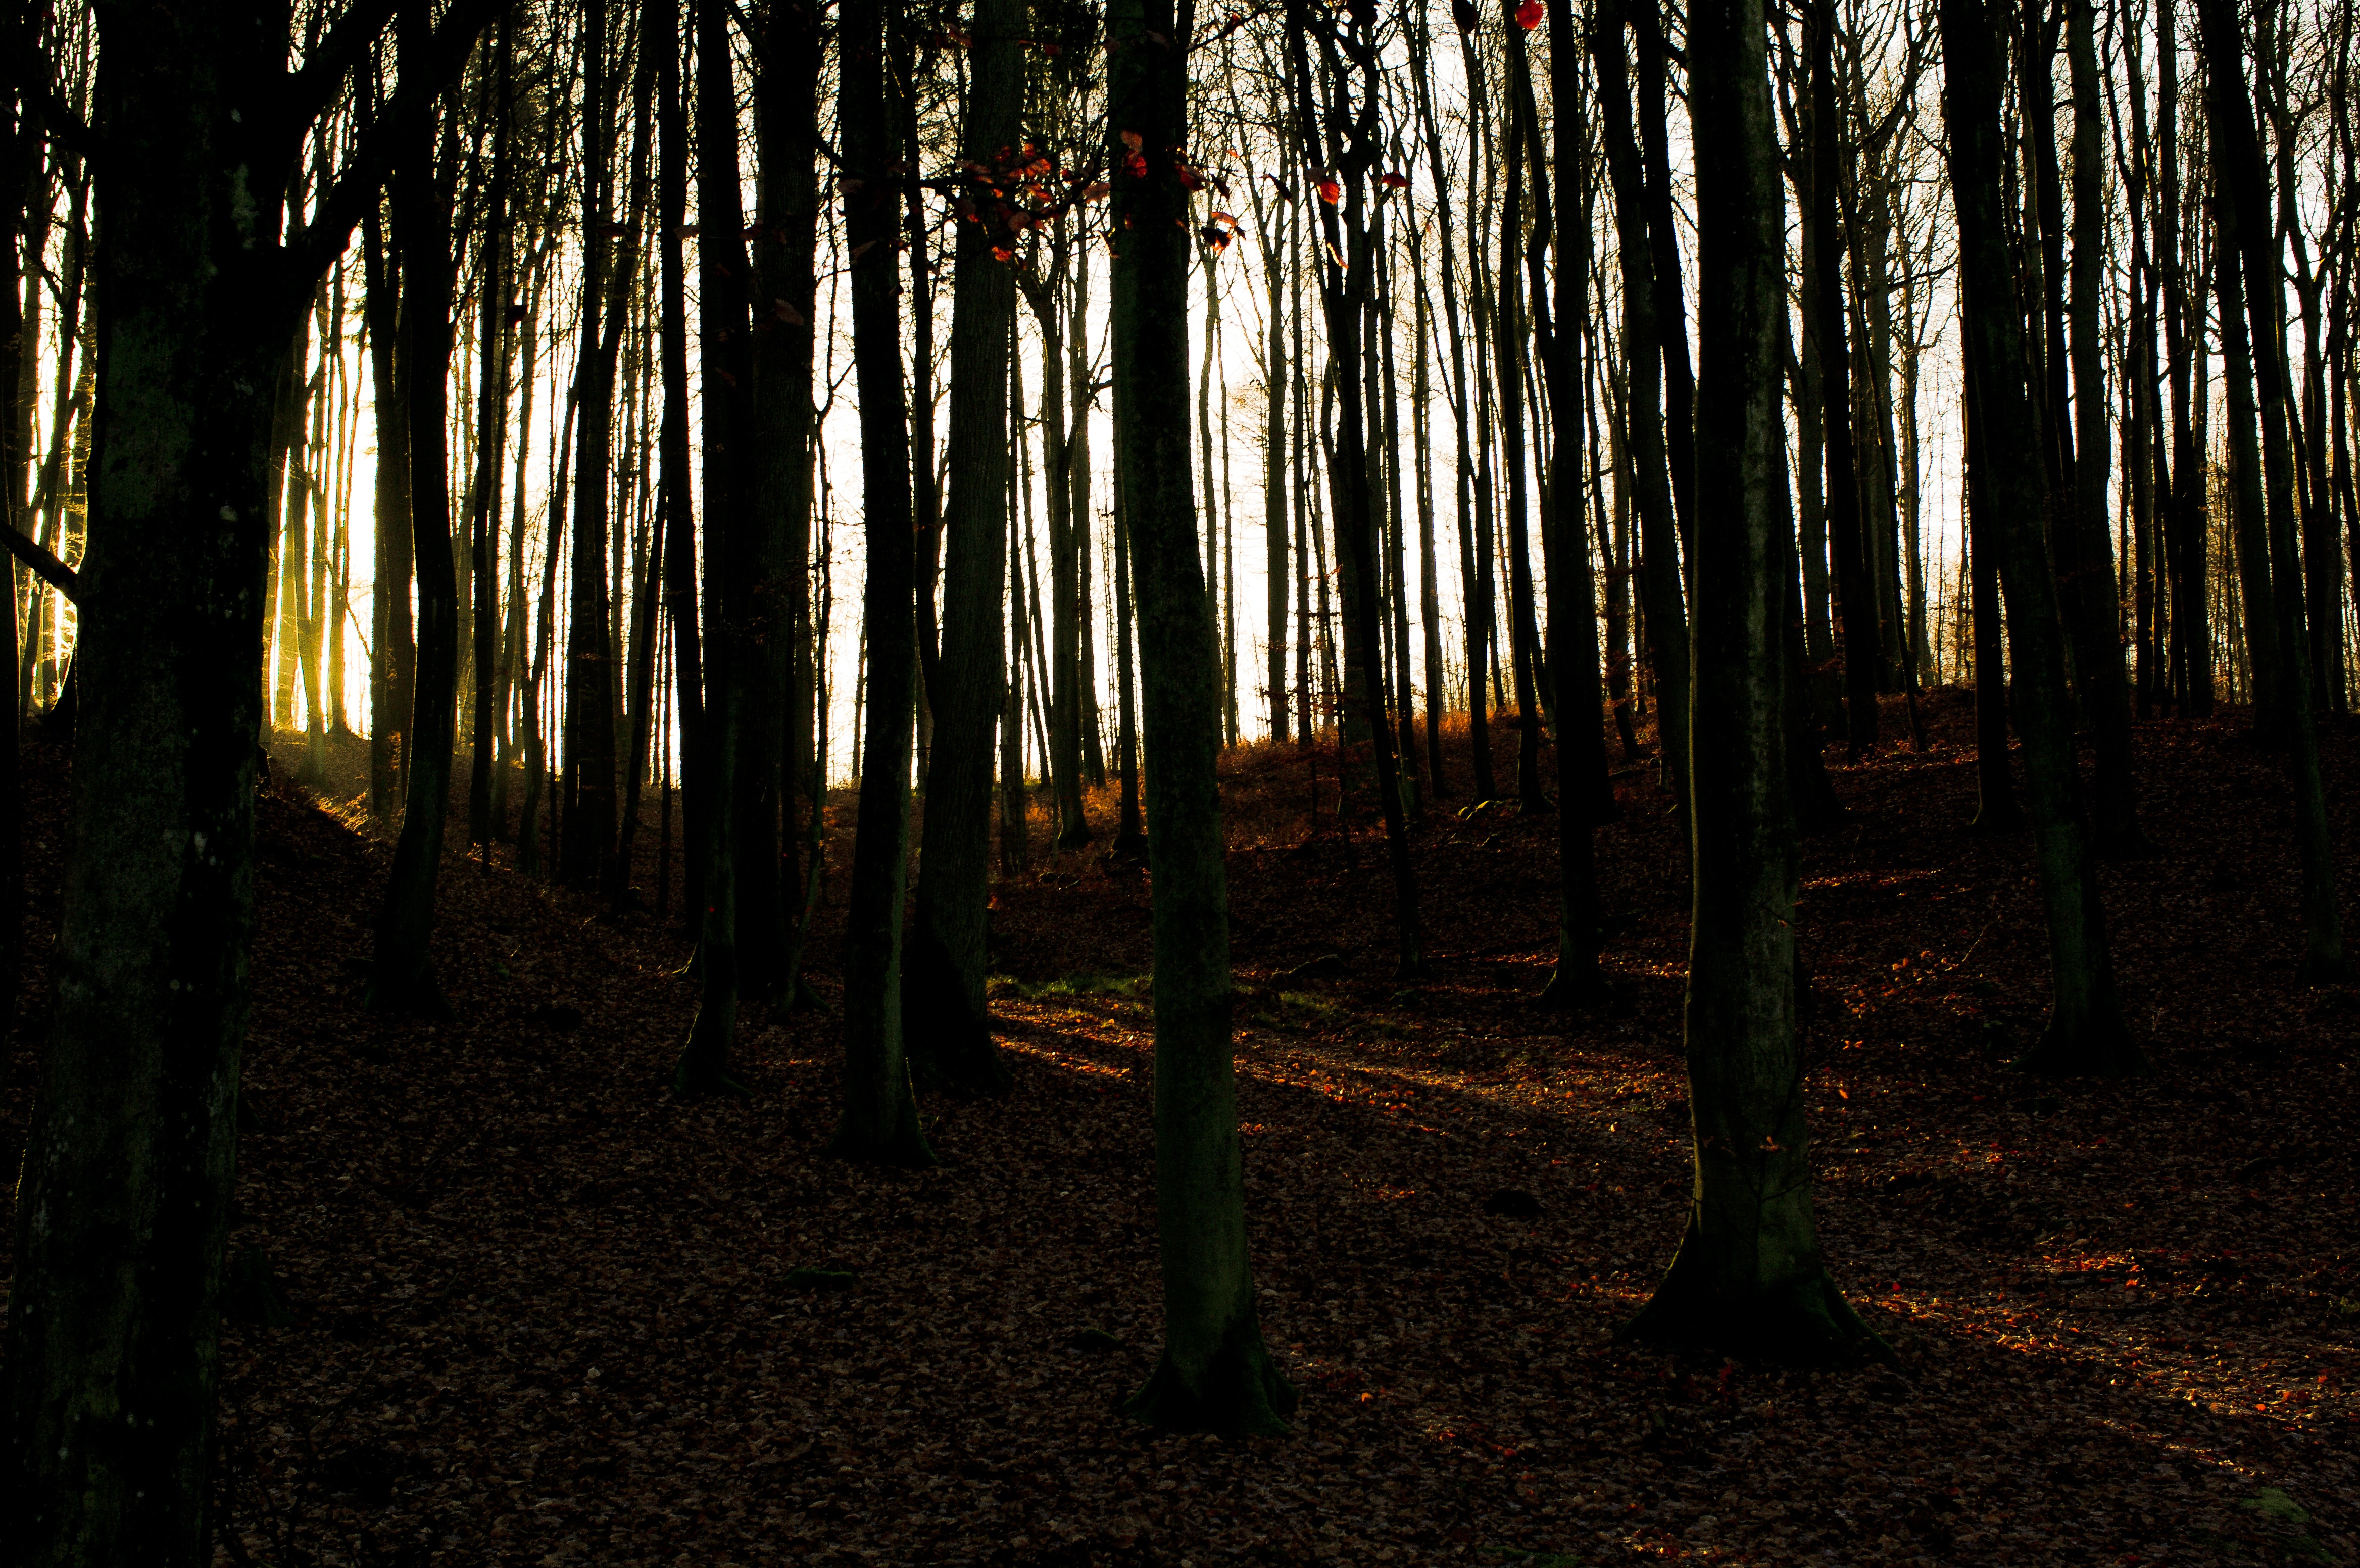
tree, nature, forest, wilderness, branch, light, plant, sunlight, morning, leaf, jungle, autumn, darkness, season, grove, woodland, habitat, ecosystem, old growth forest, natural environment, geographical feature, atmospheric phenomenon, woody plant, temperate coniferous forest